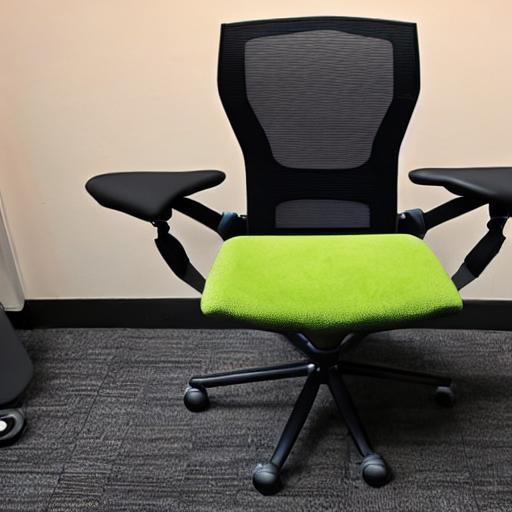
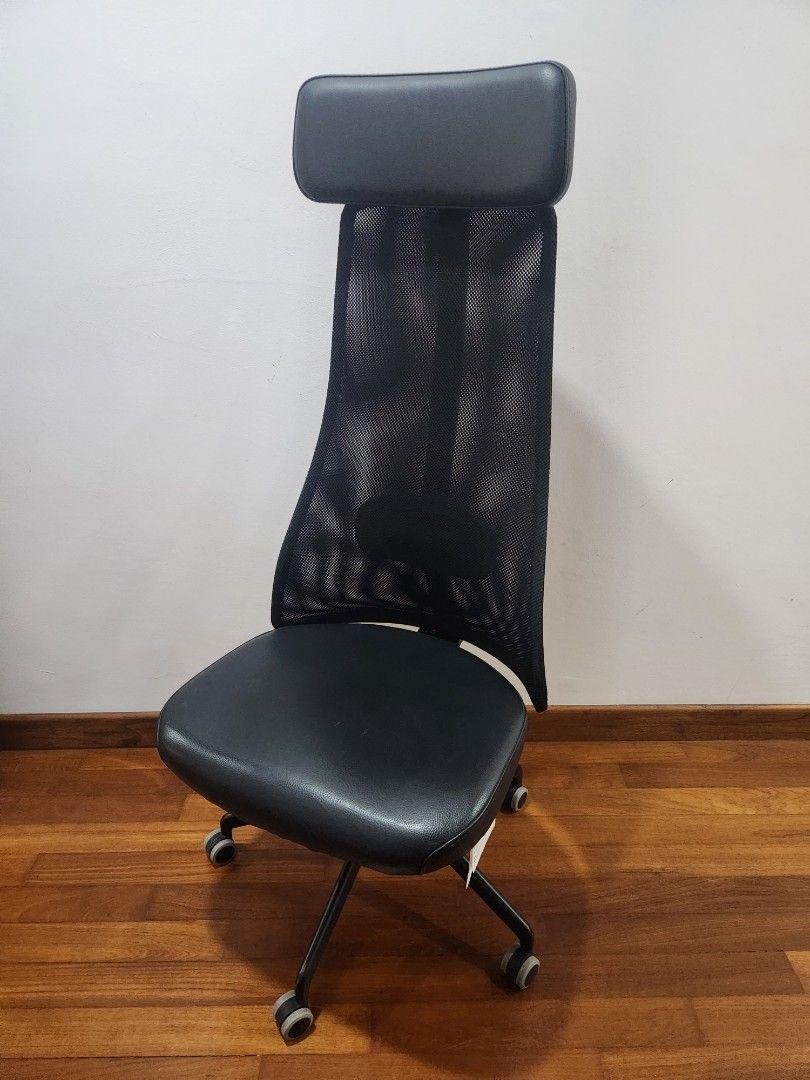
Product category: items_chair
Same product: no